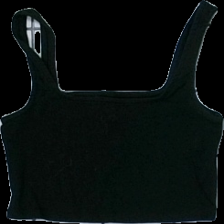
View: front
Type: Top
Category: Ladies
Brand: Not in the list
Brand text on label: even & odd
Colors: Black
Material: 100% Cotton
Cut: Cropped
Season: All
Price range: 50-100
Recommended usage: Reuse